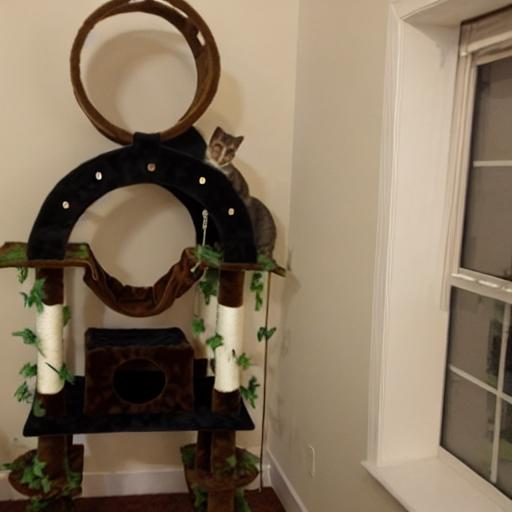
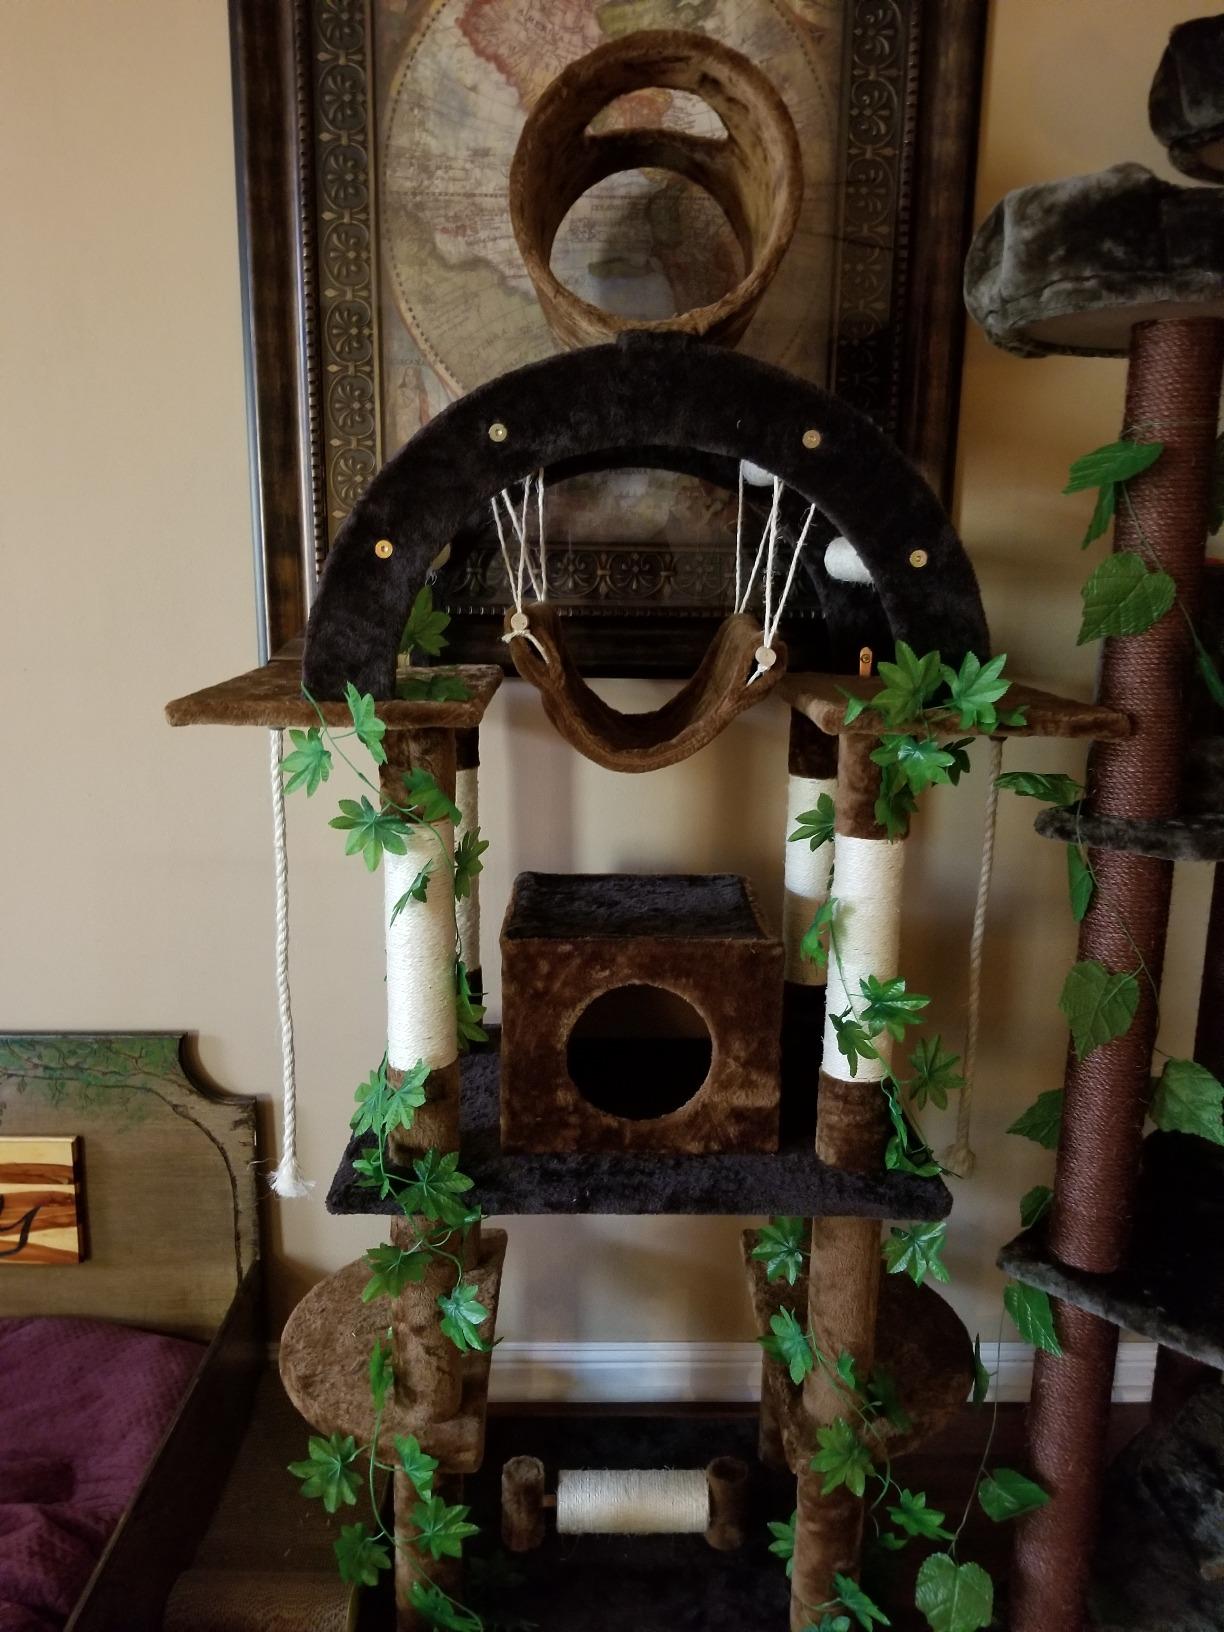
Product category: items_cat tree
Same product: no